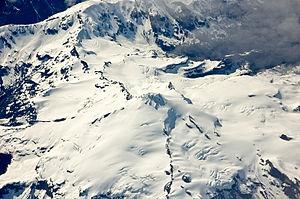
Le Yanteles est un volcan du Chili qui se présente sous la forme d'un stratovolcan recouvert de glaciers et comportant cinq sommets principaux, le plus élevé culminant à 2 042 mètres d'altitude. Son activité volcanique est inconnue, une éruption se serait produite le 20 février 1835.